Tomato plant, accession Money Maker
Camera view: tilt-top (135 deg); turntable rotation: 60 degrees
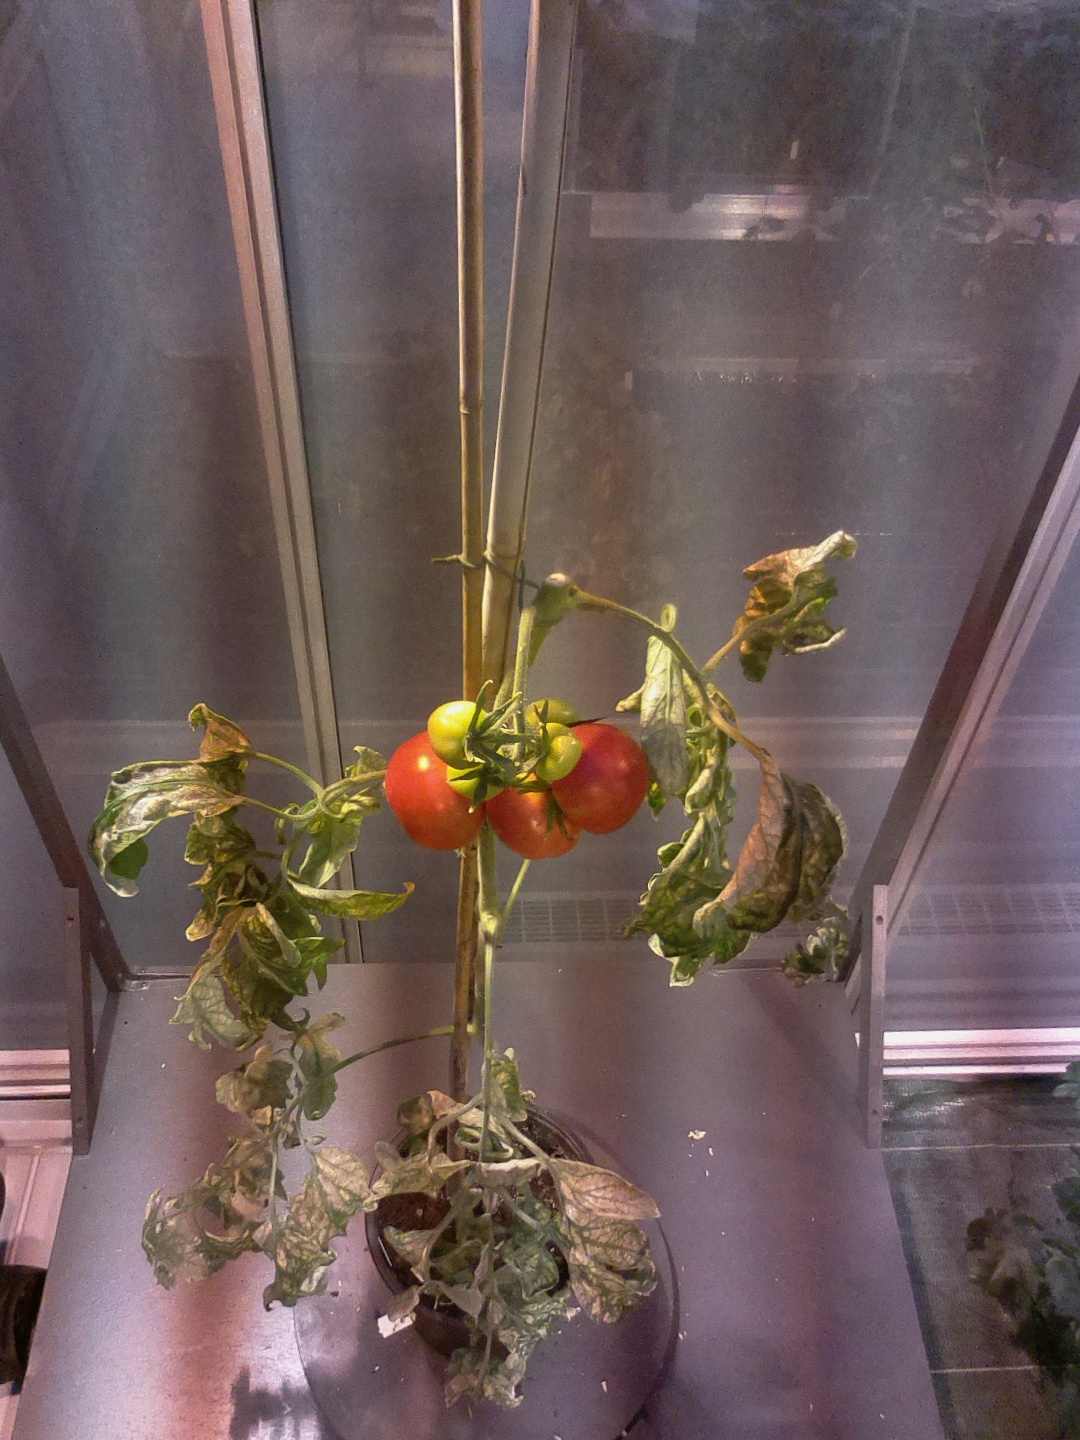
BBCH growth stage 85: 50%-60% of fruits show typical fully ripe color